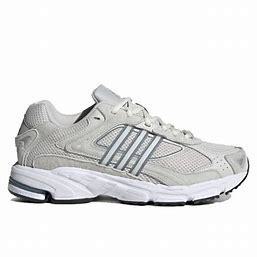
Brand: Adidas
Model: Response Cl